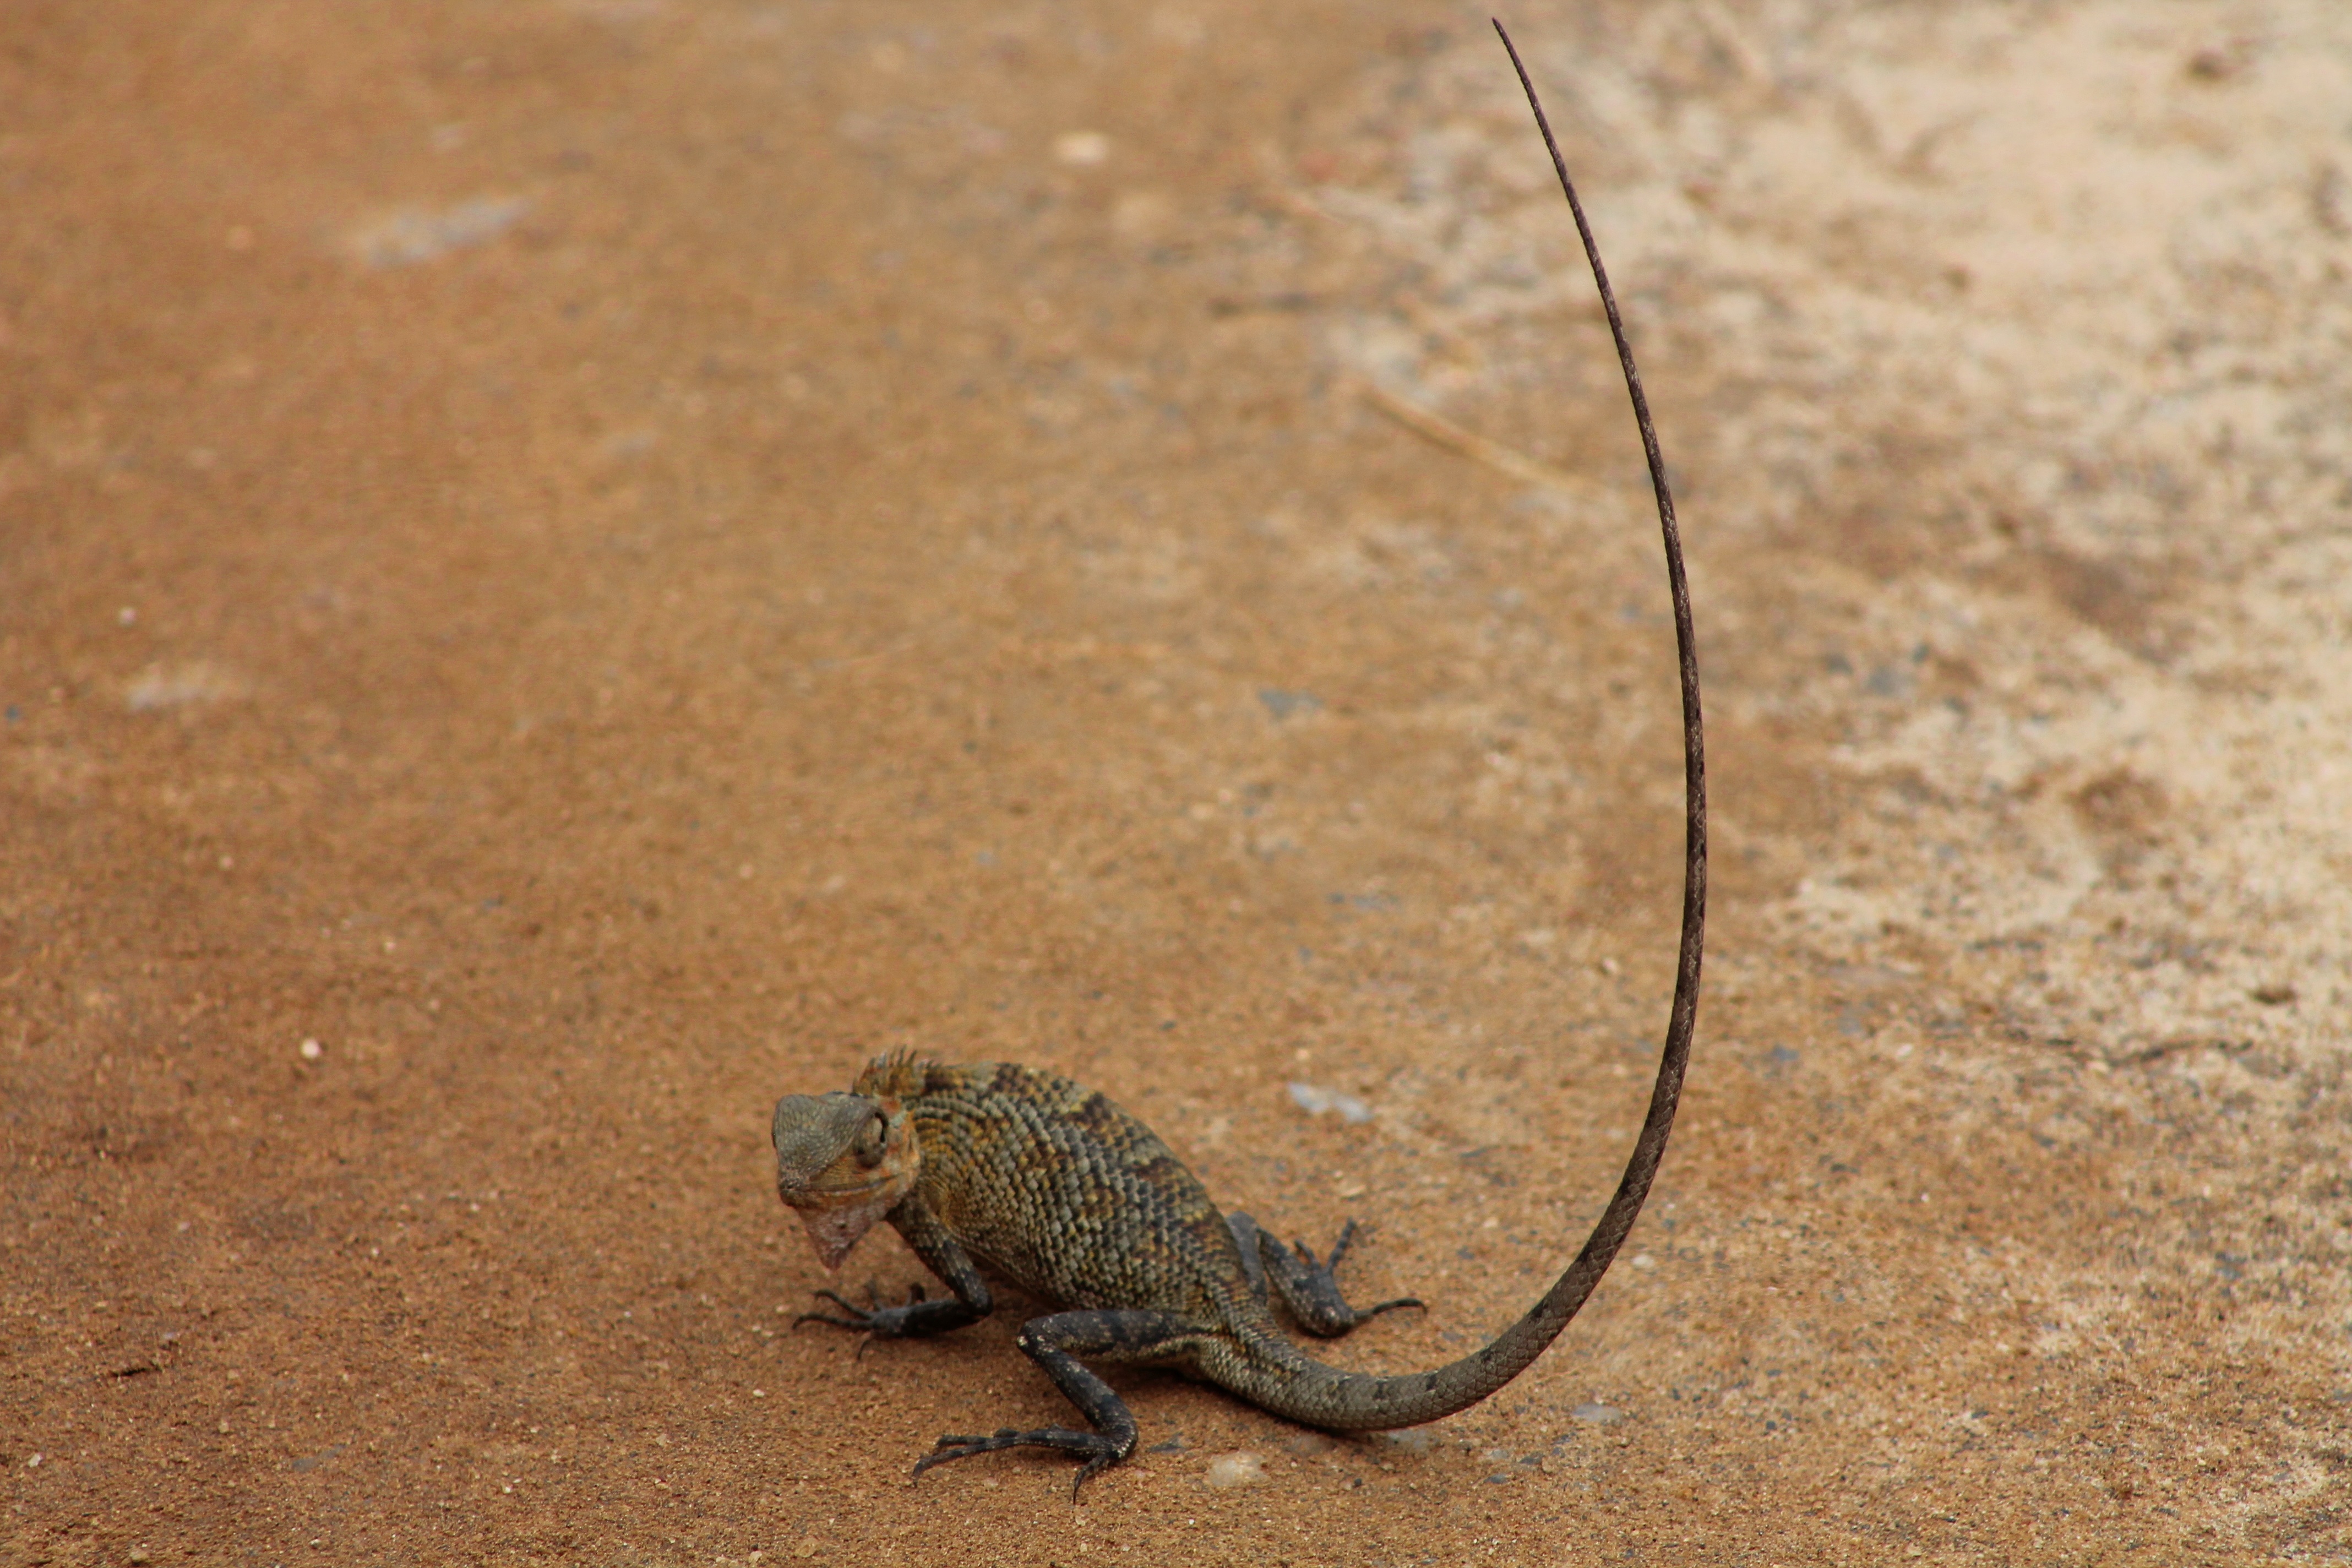
wildlife, reptile, fauna, lizard, vertebrate, agamidae, scaled reptile